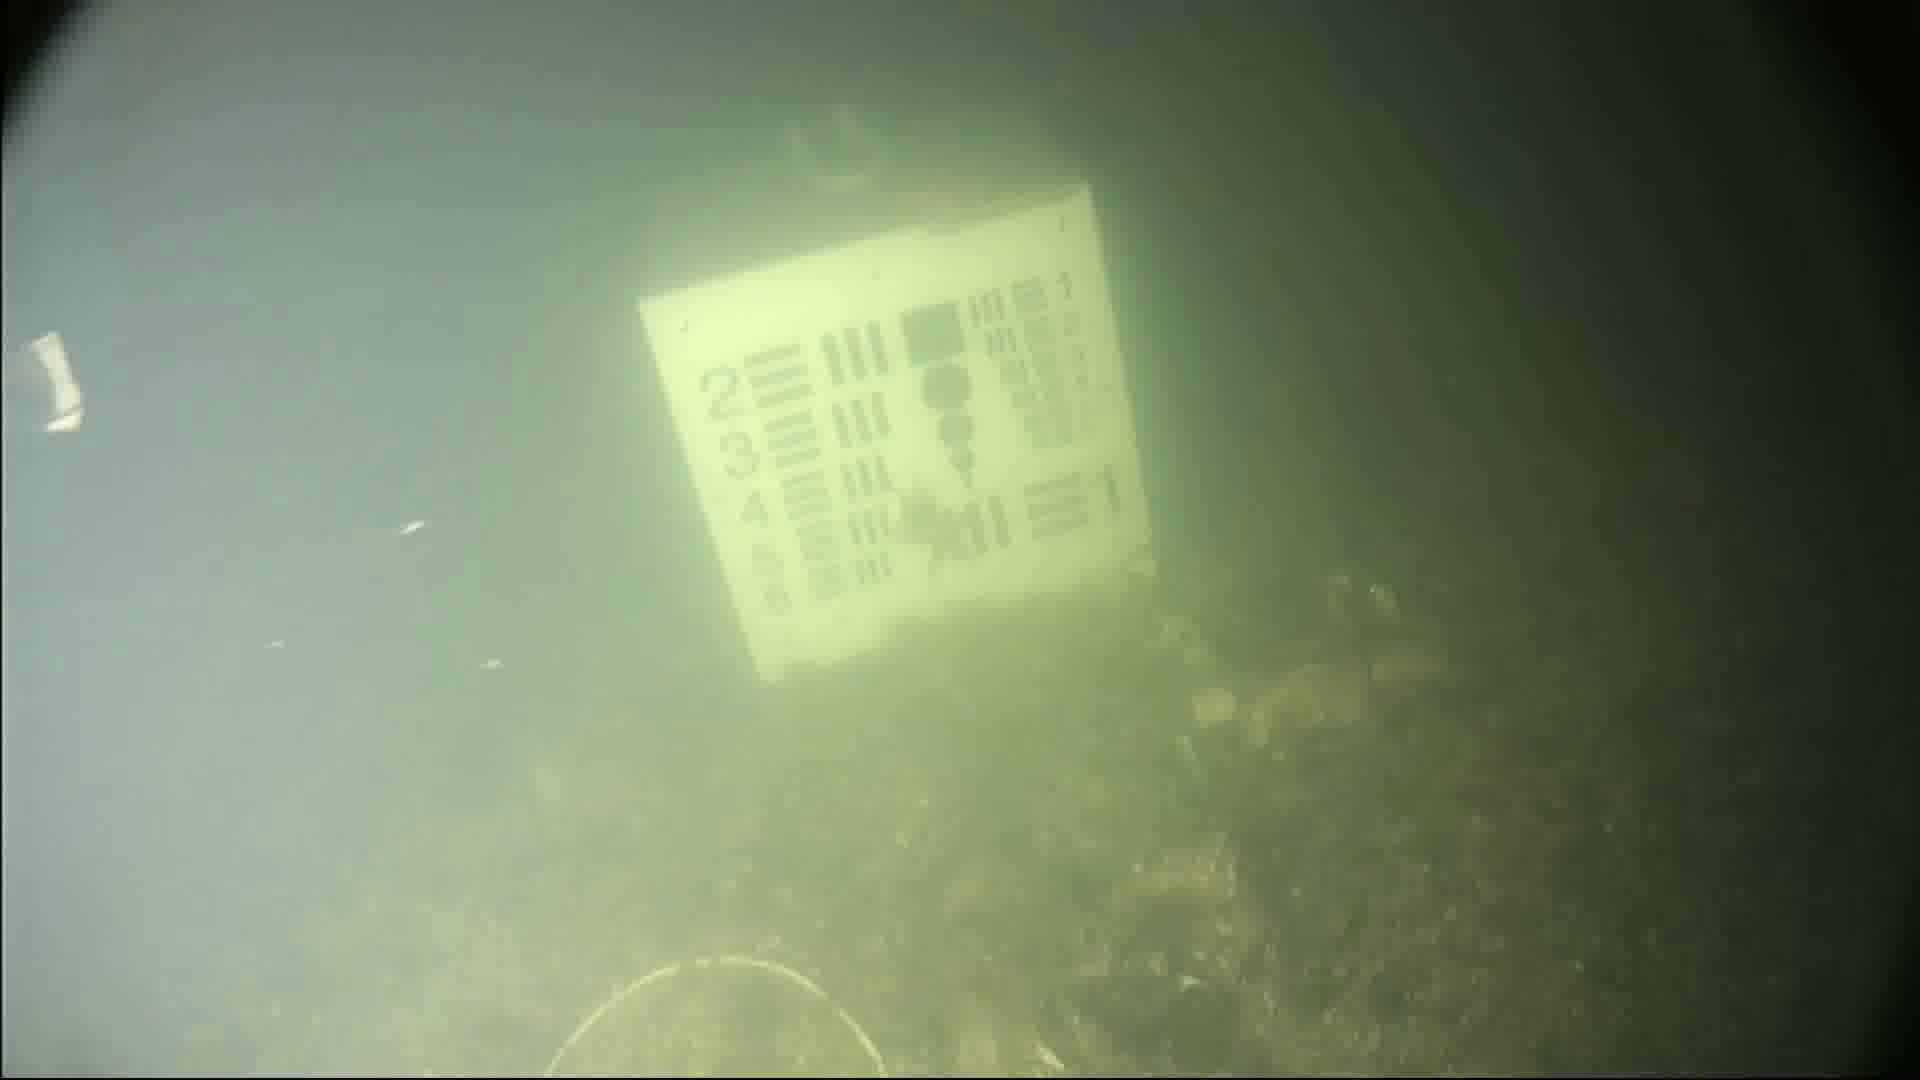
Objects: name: starfish